78 Field Regiment (India)

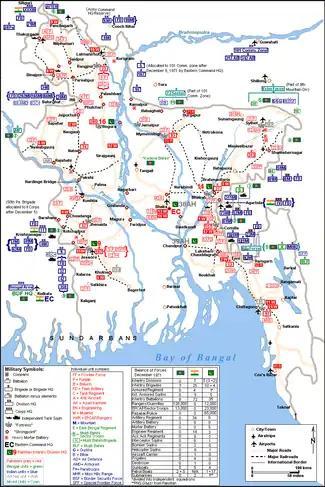
Deployment of troops in the eastern sector during the 1971 war

The motto of the regiment is सबसे बेहतर अठहत्तर (Sabse Behtar Aṭhhattar), which translates to "Seventy Eight – the best".